Sir John Dashwood-King, 3rd Baronet

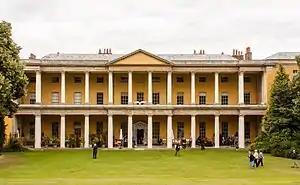
West Wycombe Park

His principal interests lay in his lands in Wales and Lincolnshire which he had inherited from his maternal uncles. From 1753 until 1761, he served as Member of Parliament for the pocket borough of Bishop's Castle, controlled by his brother-in-law John Walcott.